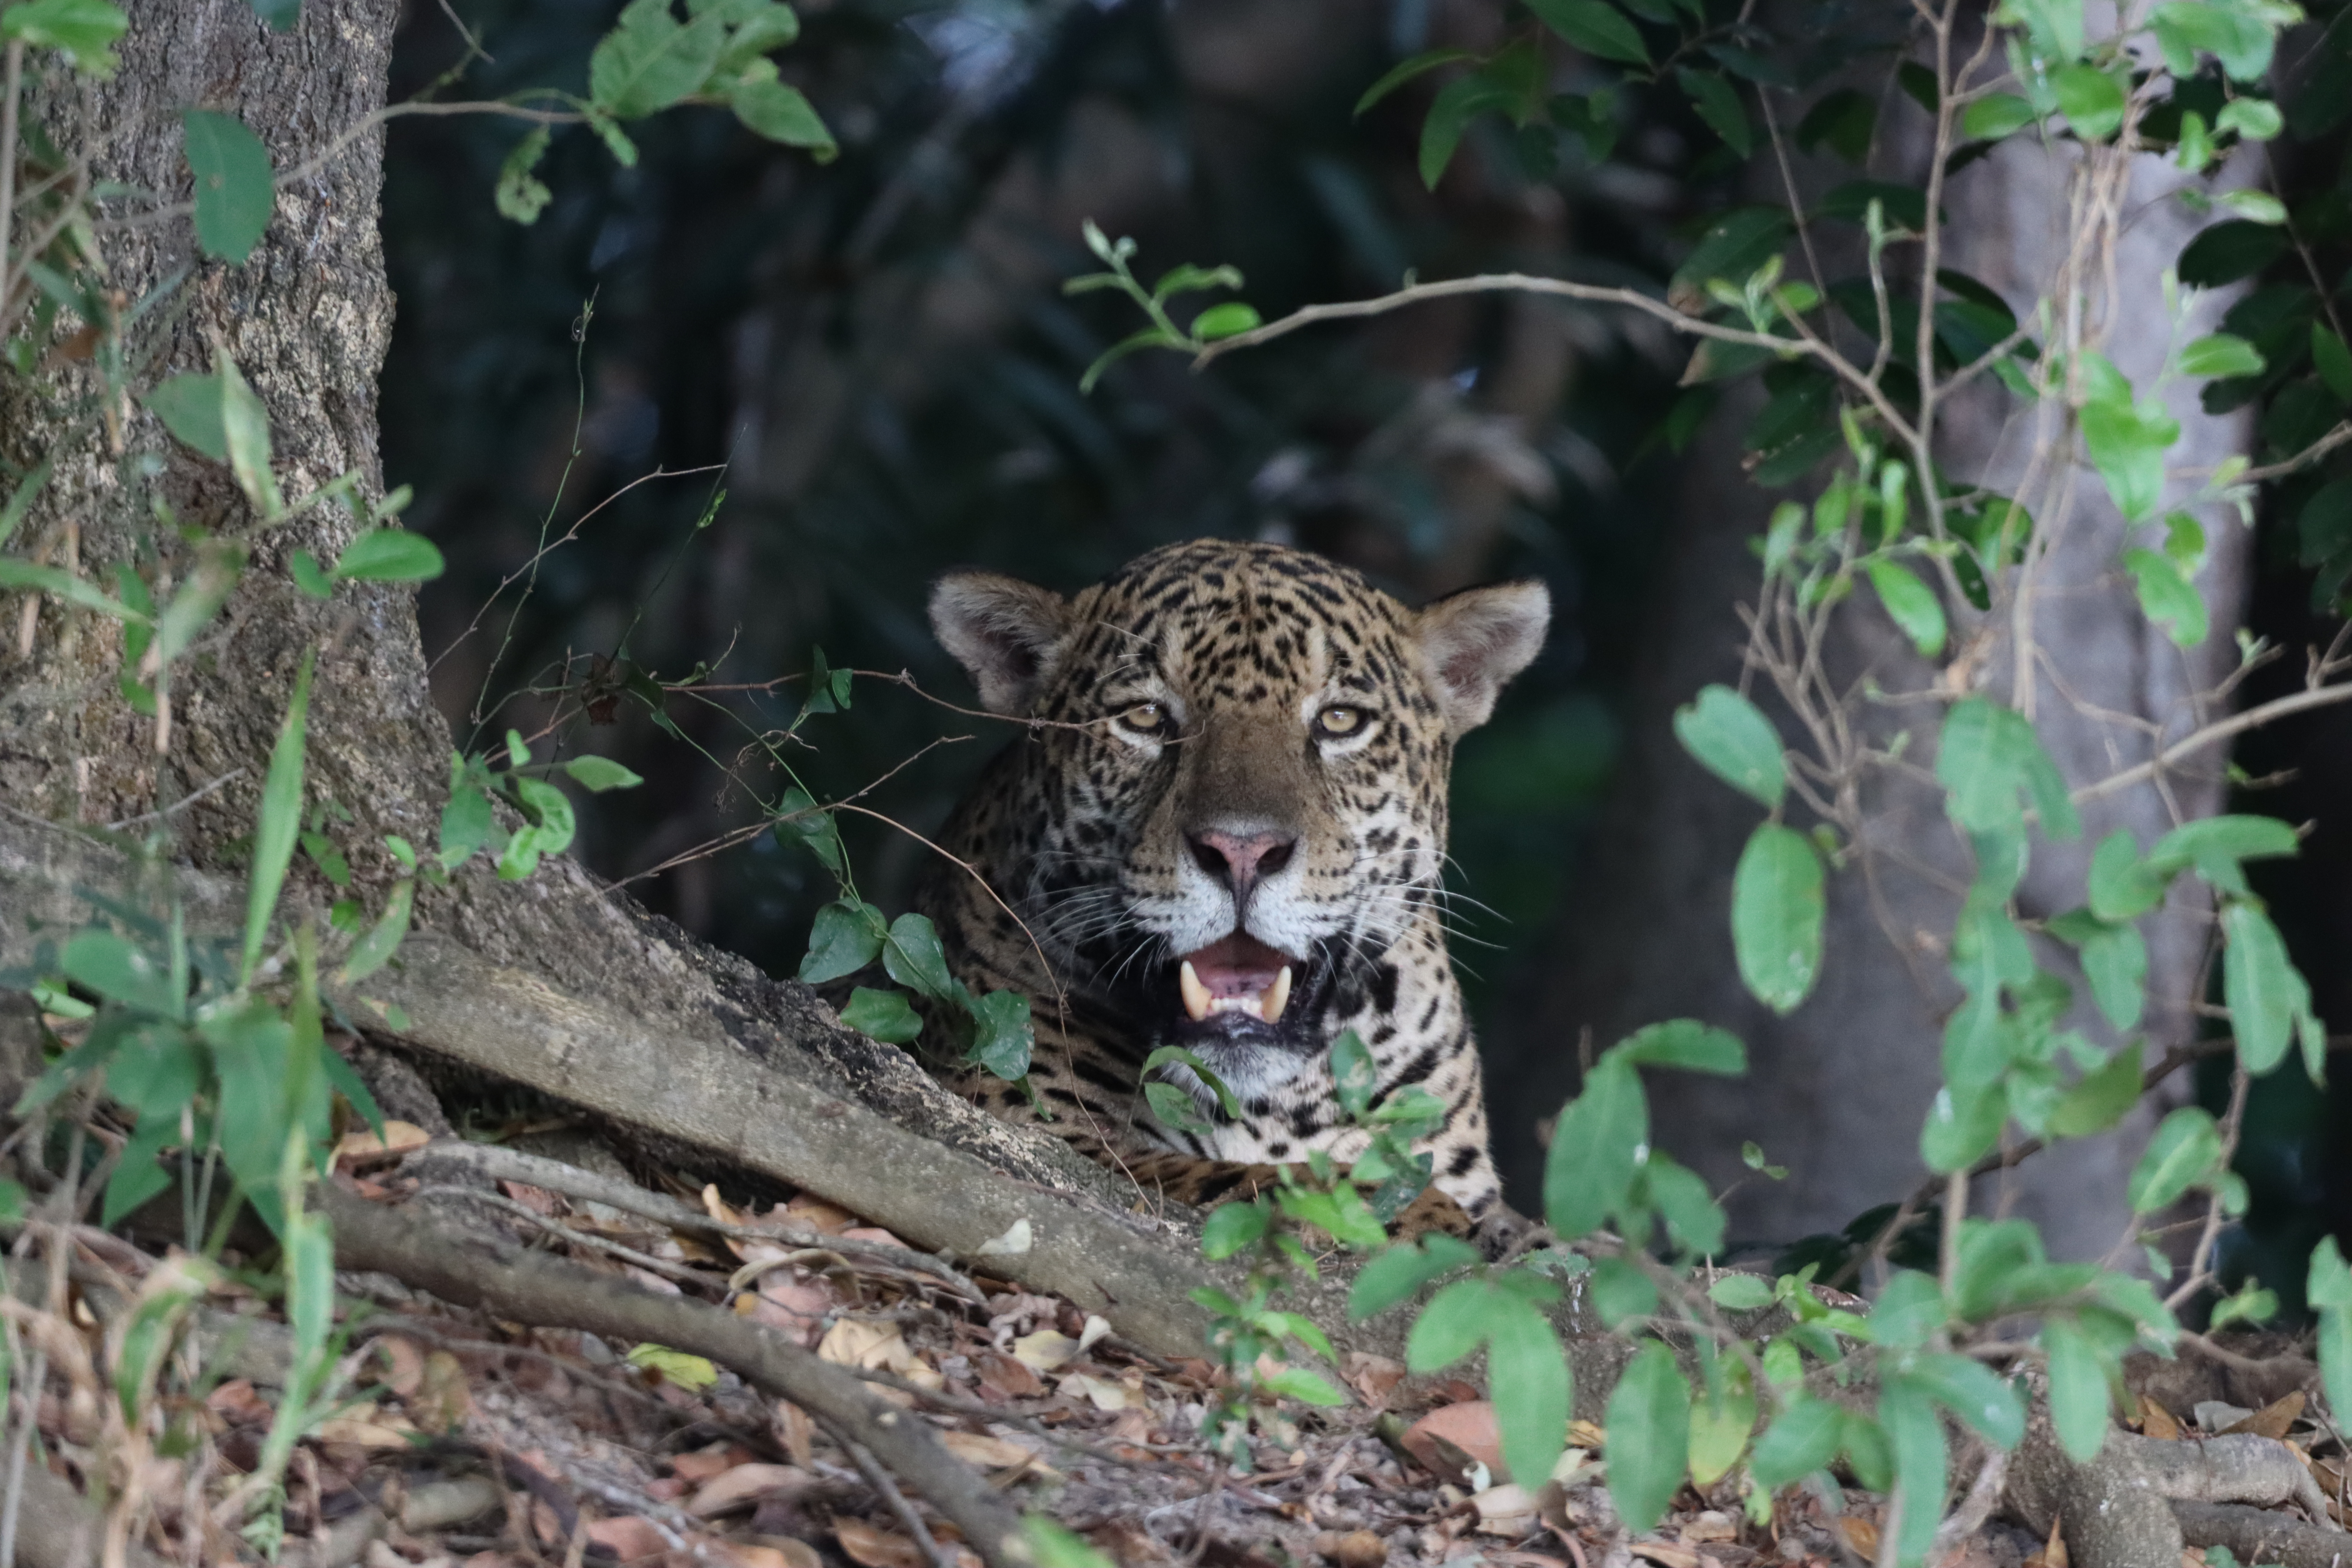
Jaguar: Bagua